Giovanni Leone

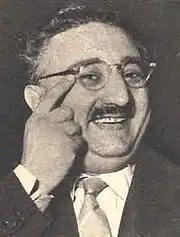
Leone in 1953

In 1943, along with his father, Leone was among the founders of the Christian Democracy (DC), the PPI's heir led by Alcide De Gasperi. After two years, in 1945, he was elected DC's provincial secretary for Naples, immediately becoming one of the leading figures of the party.